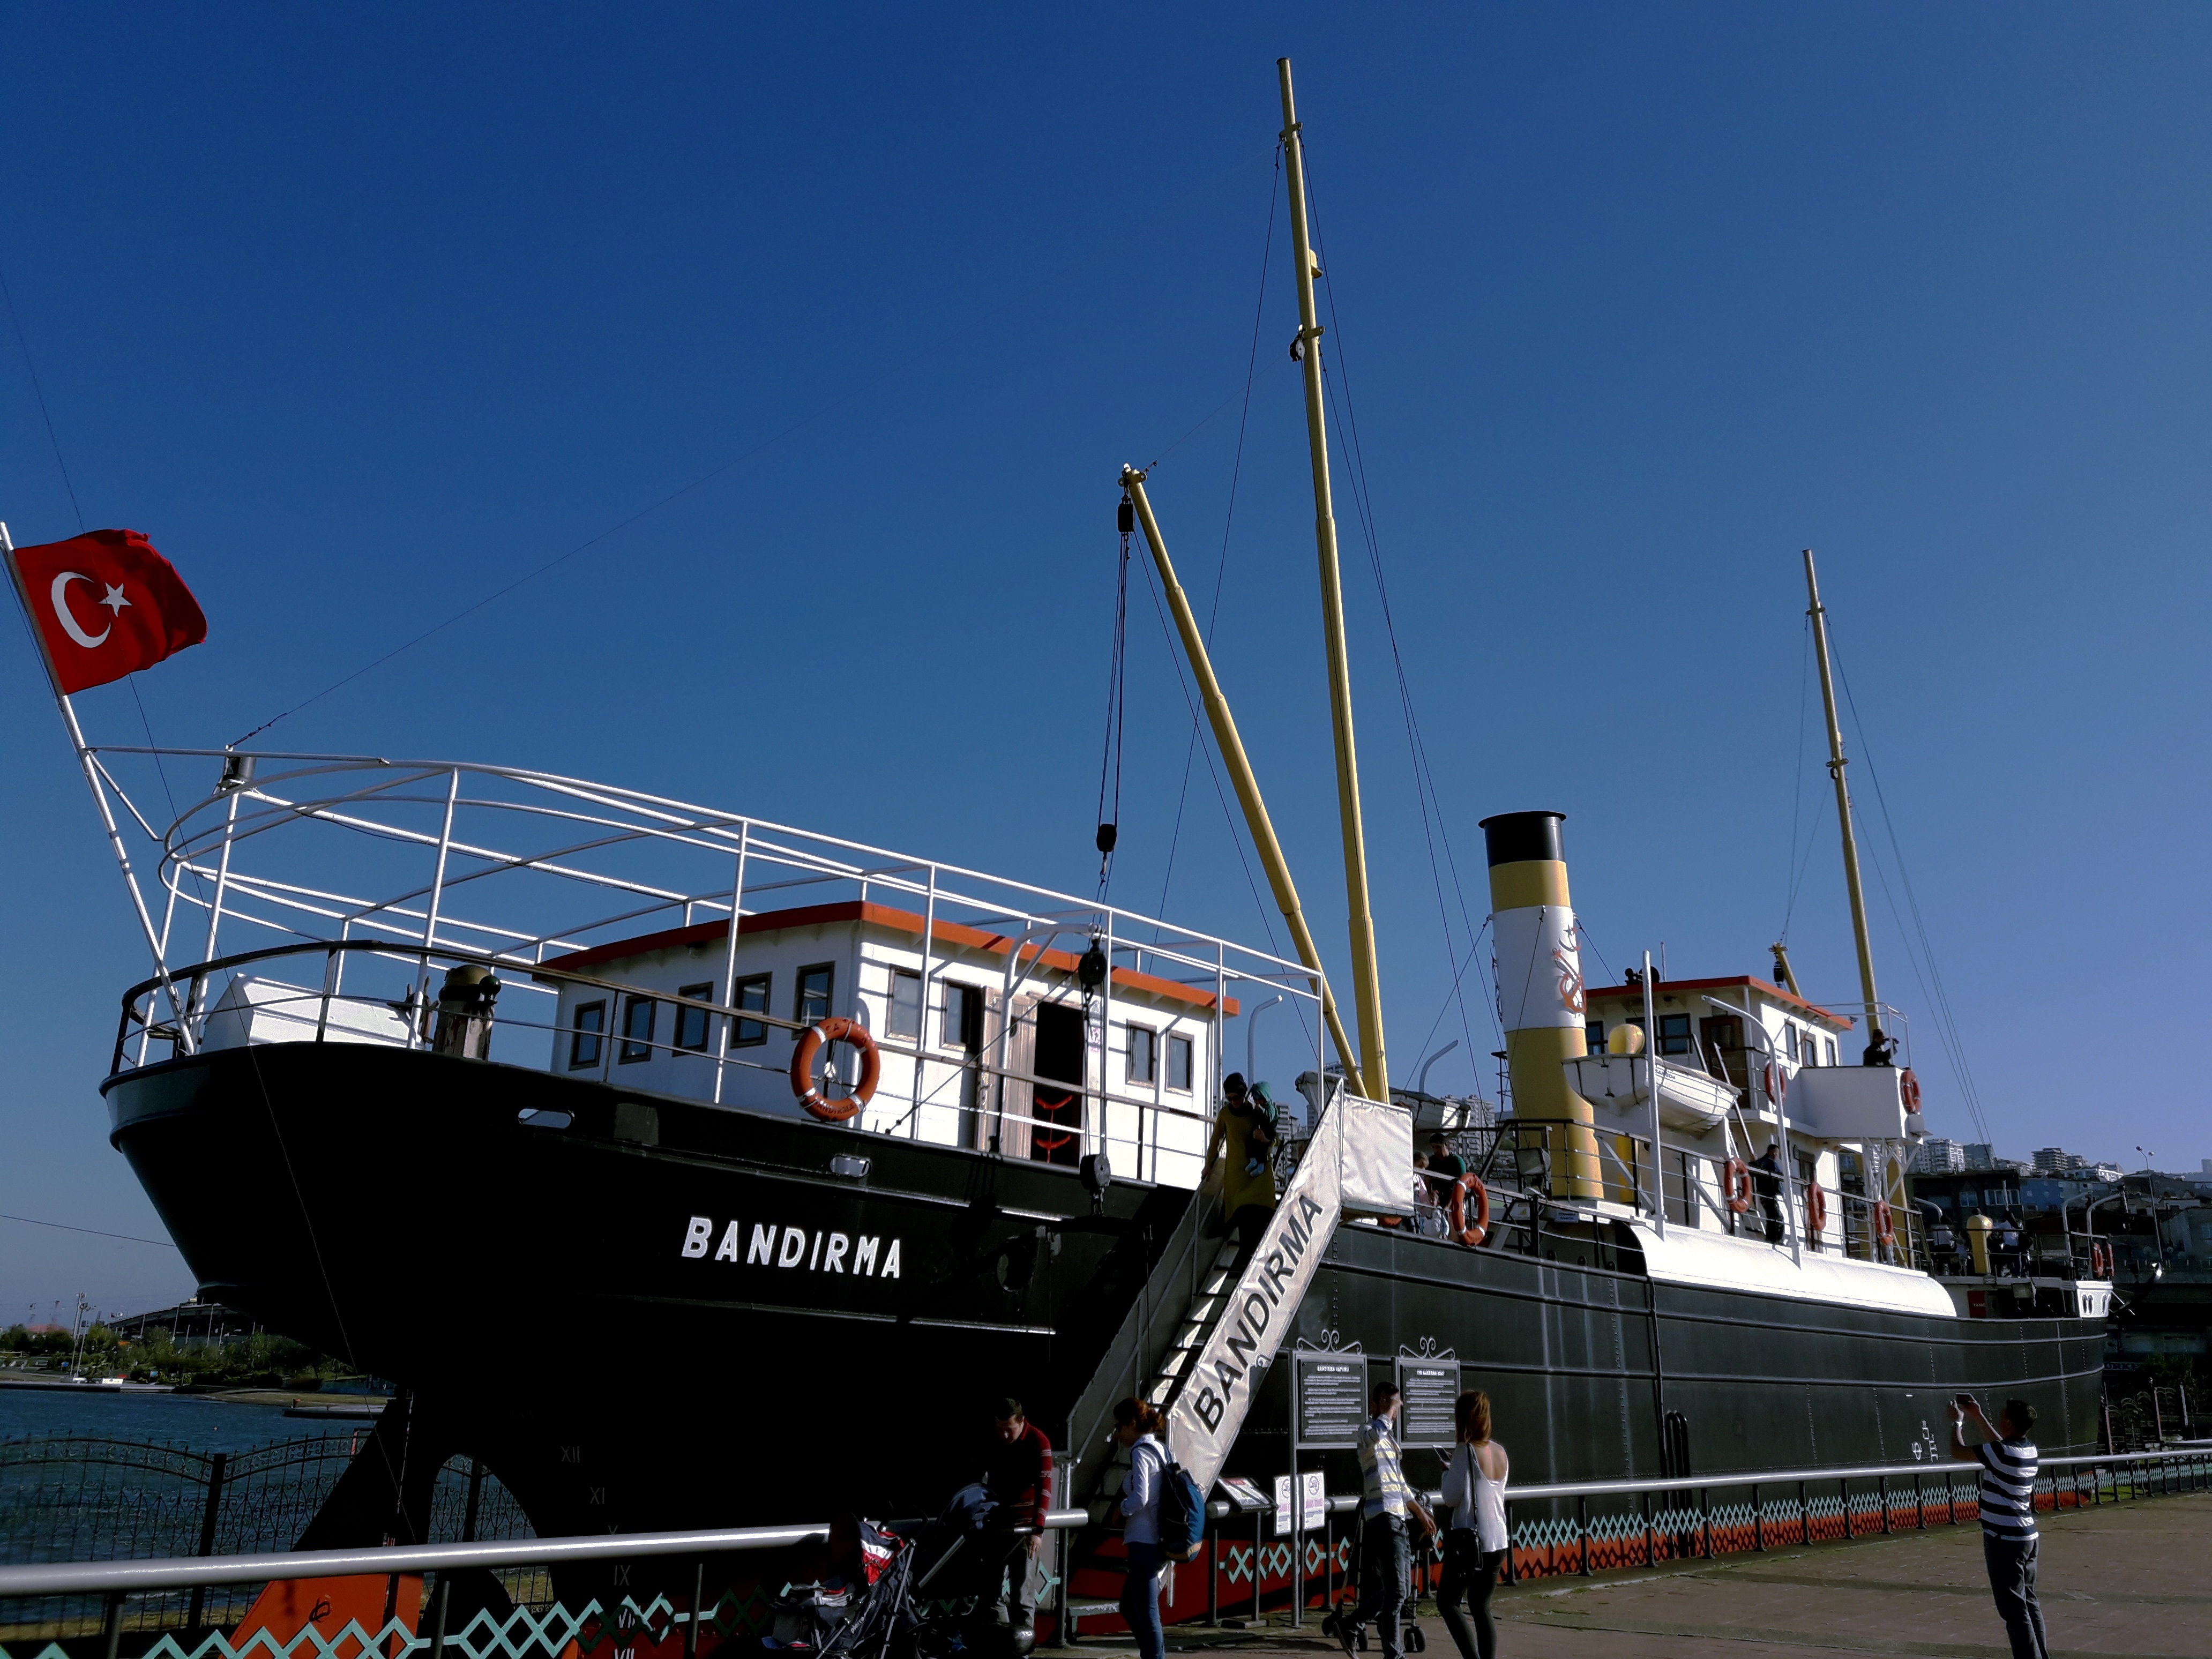
landscape, sky, boat, ship, harbor, blue, ferry, war, on, turkey, marine, v, channel, watercraft, fishing vessel, black sea, motor ship, passenger ship, historical works, struggle, mastiff, bandirma, fishing trawler, ataturk, mustafa kemal, water transportation